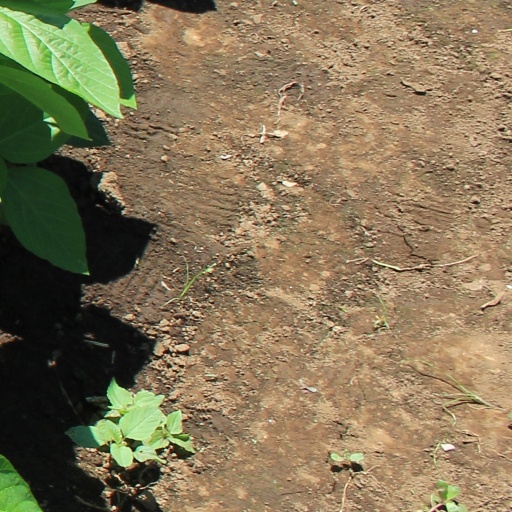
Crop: soybean